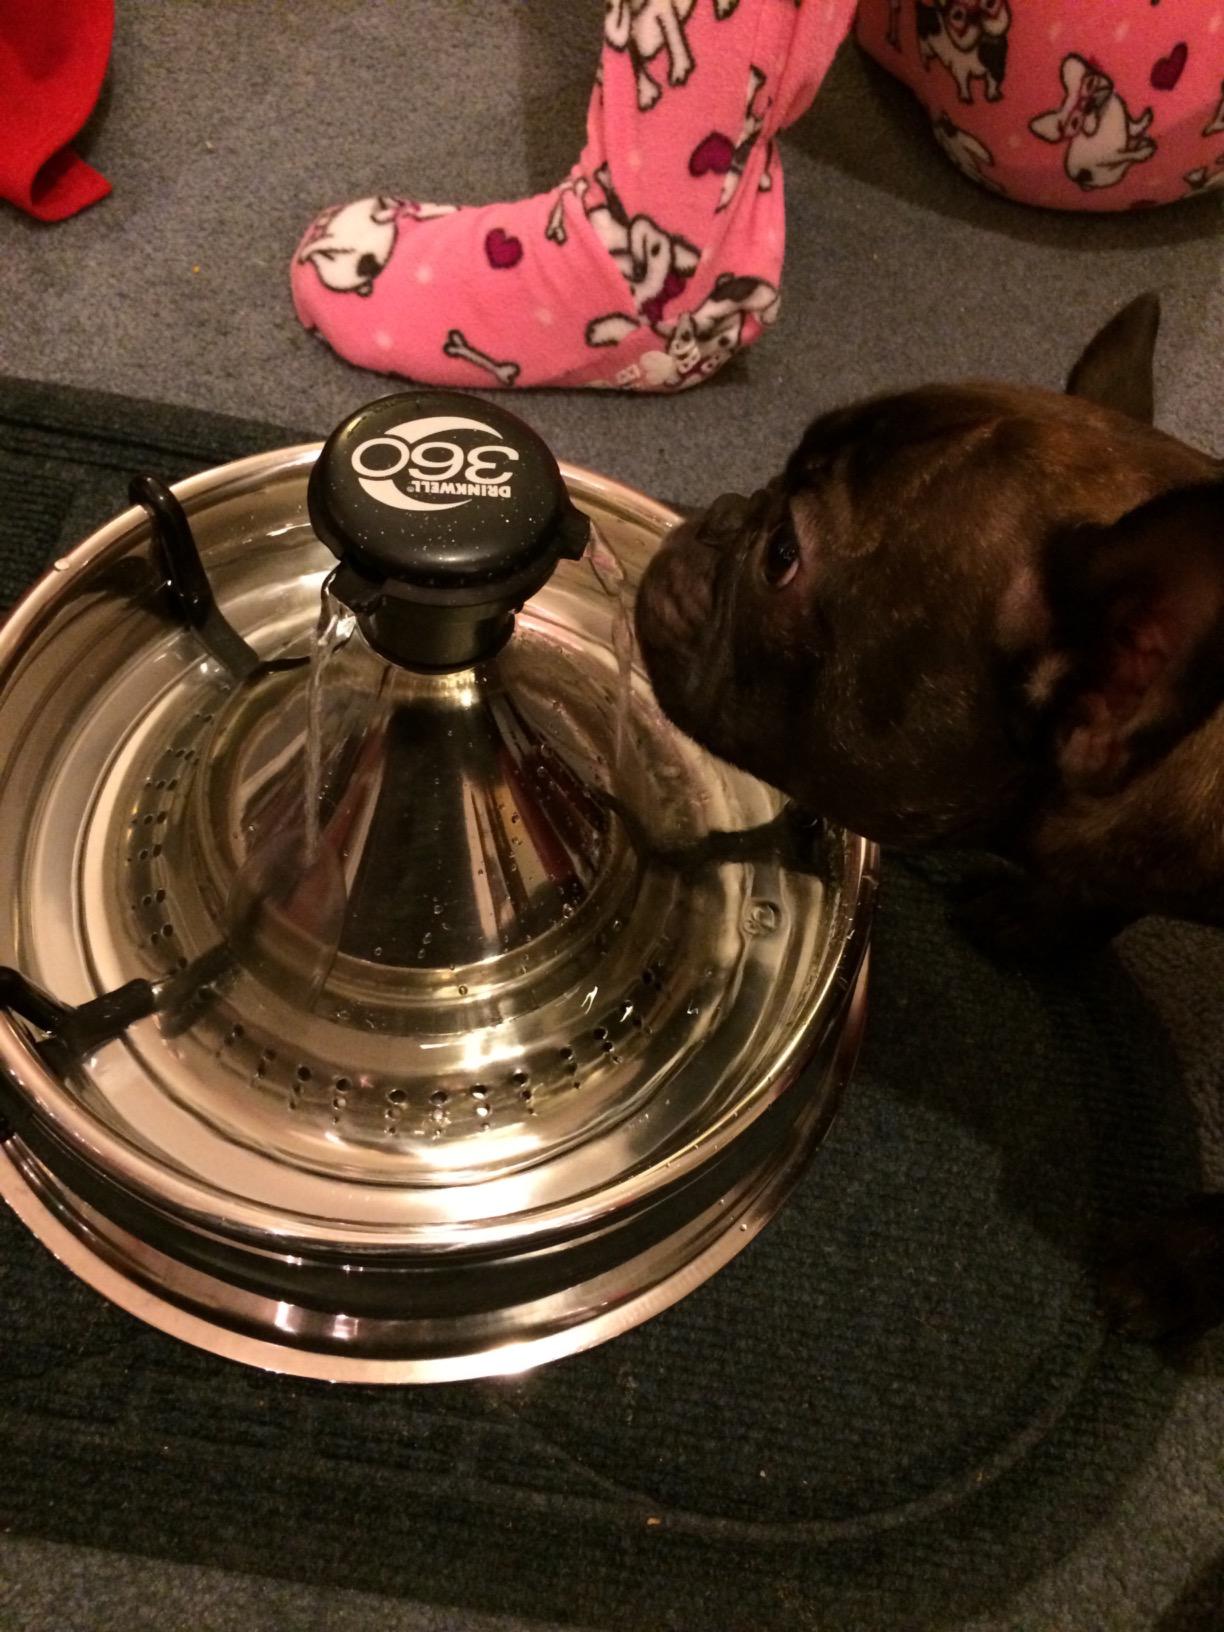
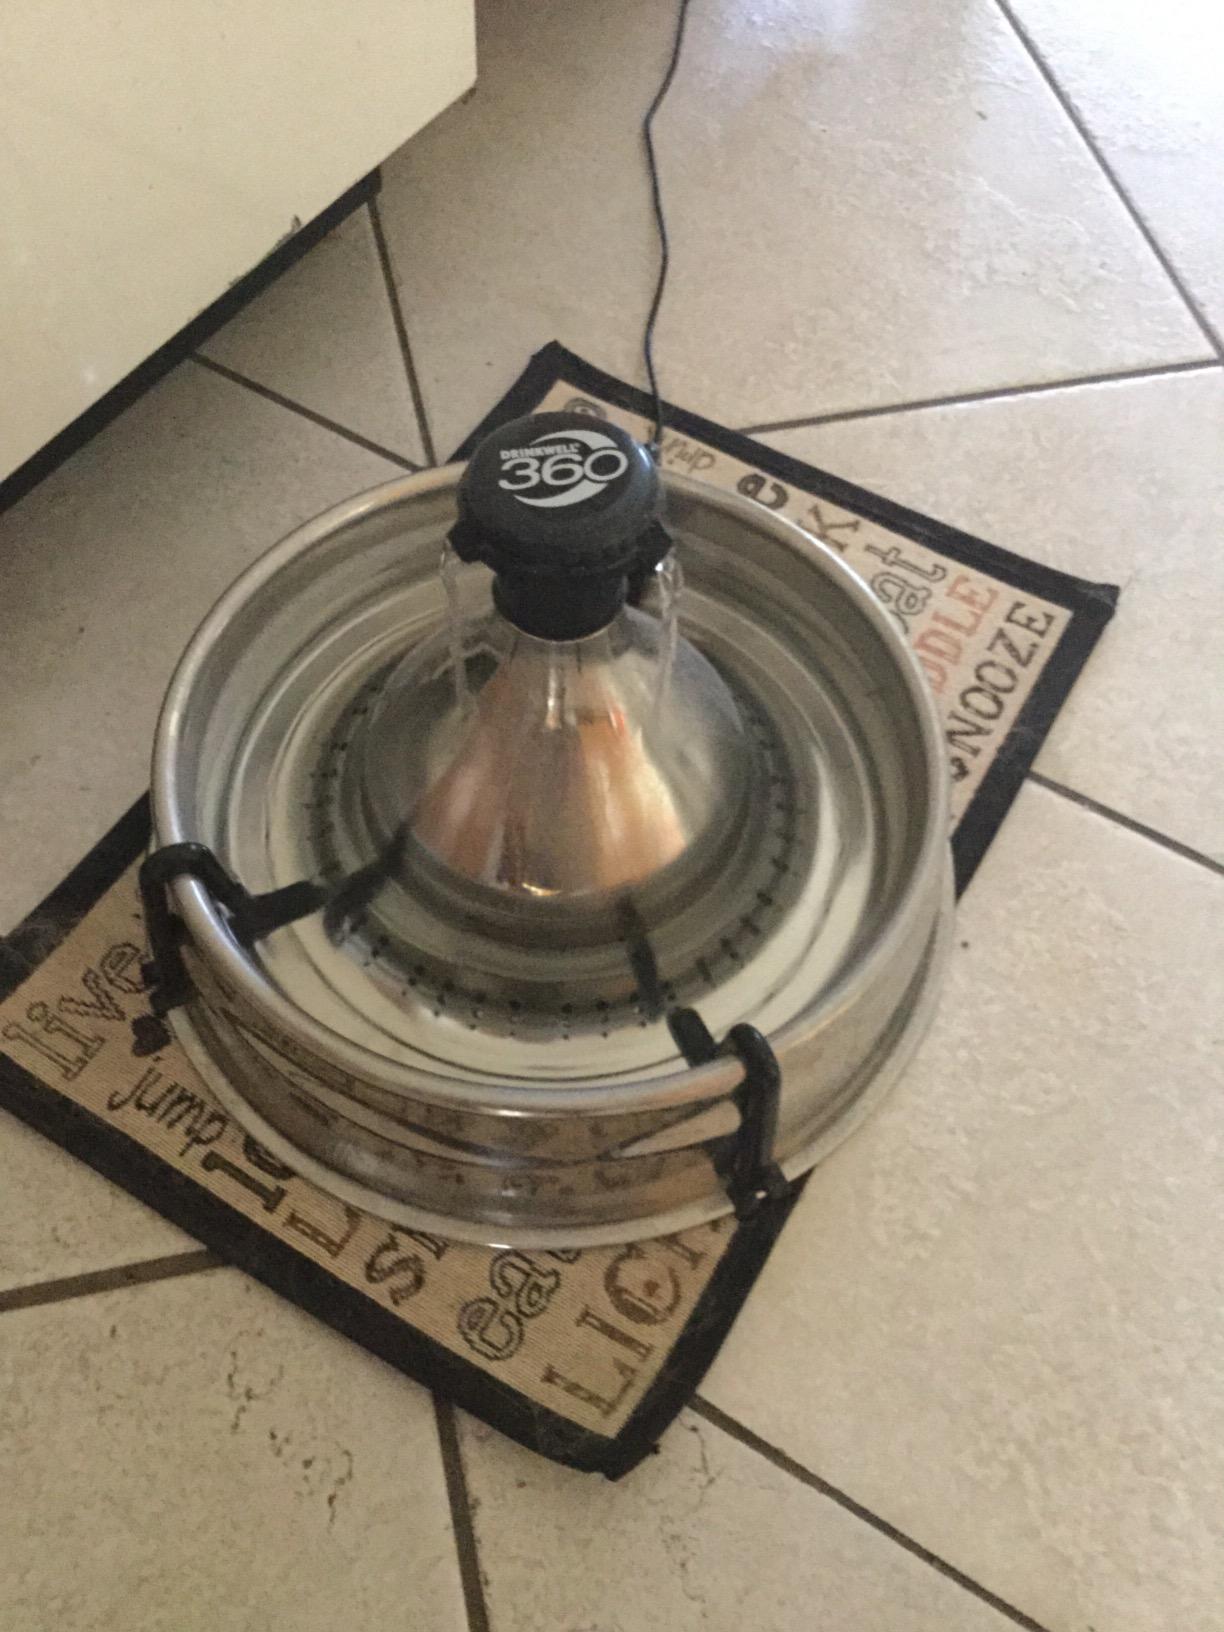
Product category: items_bowl
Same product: yes